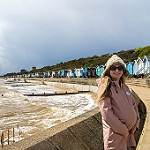
Label: sea